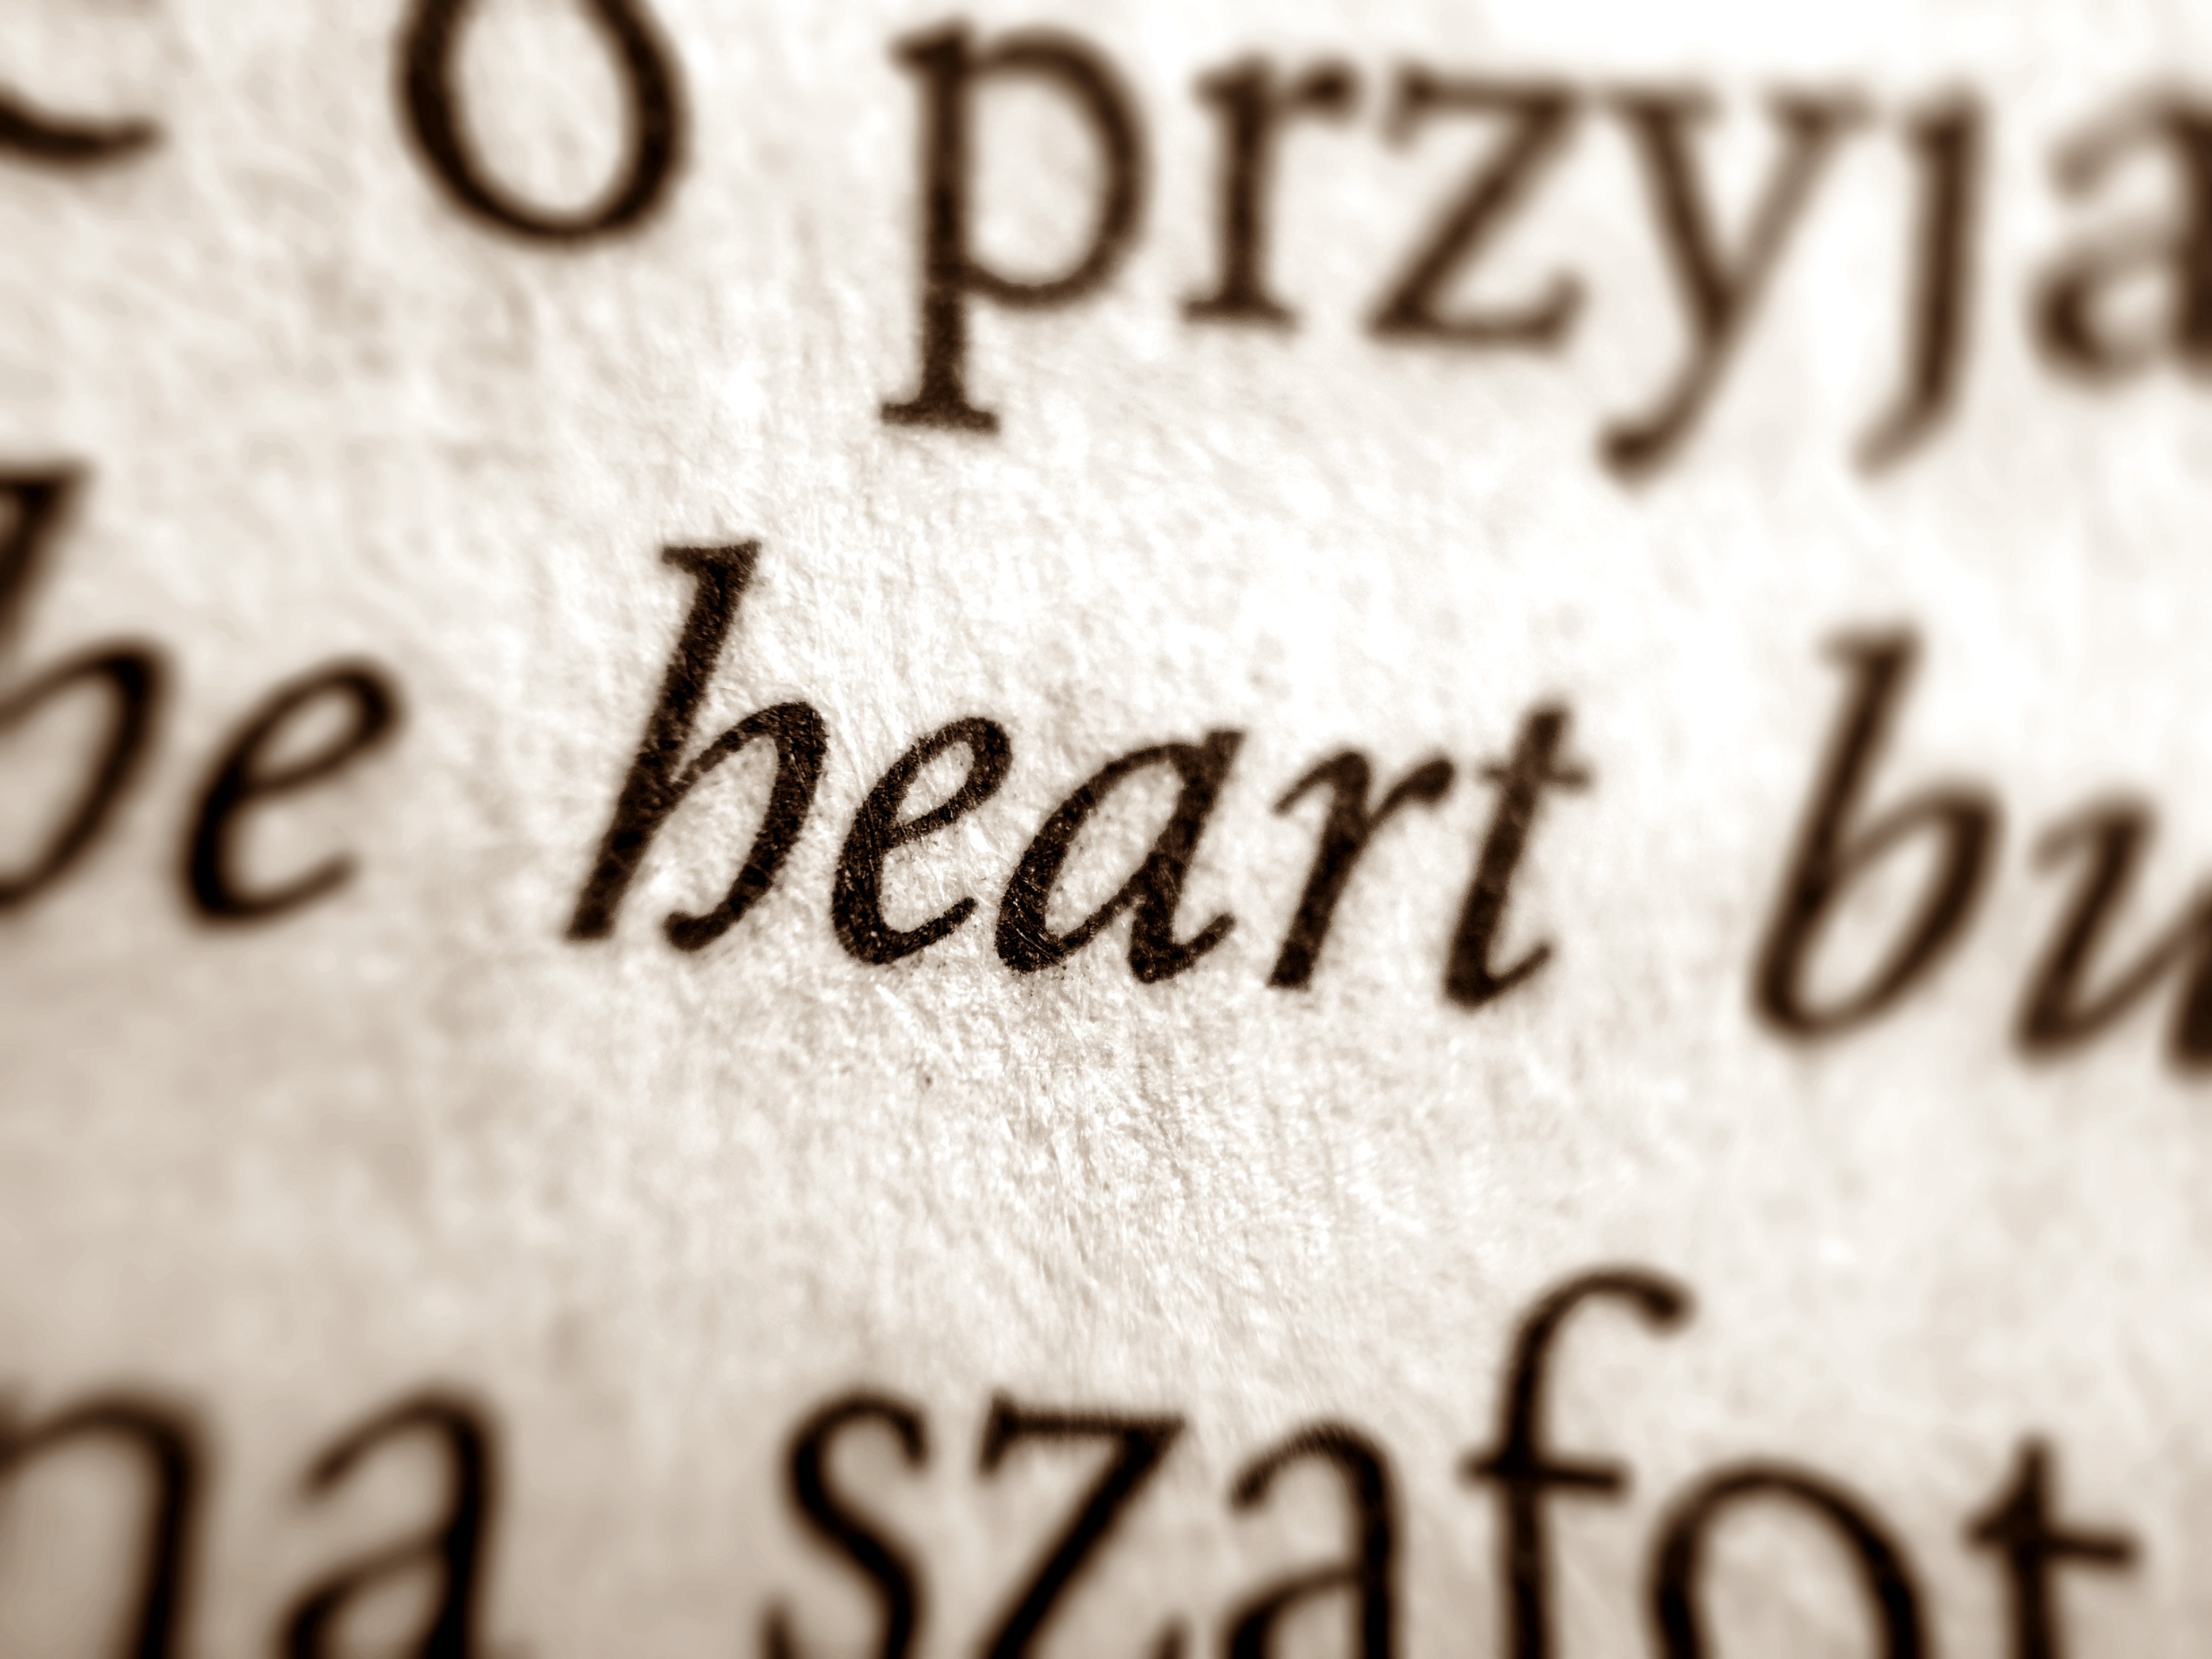
writing, book, read, word, black and white, number, old, love, heart, monochrome, page, education, close up, brand, bookmark, font, literature, library, text, handwriting, dictionary, school, organ, calligraphy, emotion, monochrome photography